Panch phoron

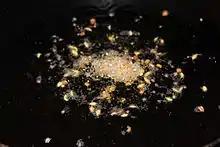
Pancha phutana (in Odia) in frying pan

Panch phoron (pānch phoron, panch phoran (Bhojpuri:𑂣𑂁𑂒 𑂤𑂷𑂩𑂢), pānch phodan or pāncha phutaṇa, is a whole spice blend, originating from the eastern part of India, used as a prominent ingredient in the cuisines of Bengal, Odisha, and the Bhojpuri region. It is also used in the cuisines of Bangladesh, Northeast India, Bhojpur, Mithila, Assam and Nepal. The name literally means "five spices".